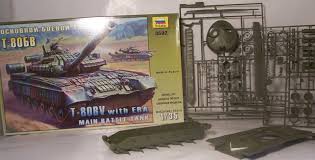
Label: Self Propelled Artillery